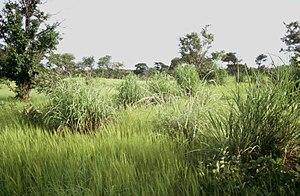
Andropognon gayanus est une plante de la famille de Poaceae et appartenant au genre Andropogon.
Pama est une commune et le chef-lieu du département de Pama ainsi que celui de la province de la Kompienga dans la région de l'Est au Burkina Faso.
L'environnement au Burkina Faso est l'environnement du Burkina Faso.
La savane soudanienne occidentale est une écorégion terrestre définie par le WWF, appartenant au biome des Prairies, savanes et brousses tropicales et subtropicales de l'écozone afrotropicale. Elle s'étend sur le centre-sud Sénégal, le Burkina Faso, le sud malien, le sud nigérien, le nord de la Côte d'Ivoire, du Bénin, de la Gambie, du Ghana, de la Guinée et du Nigeria.